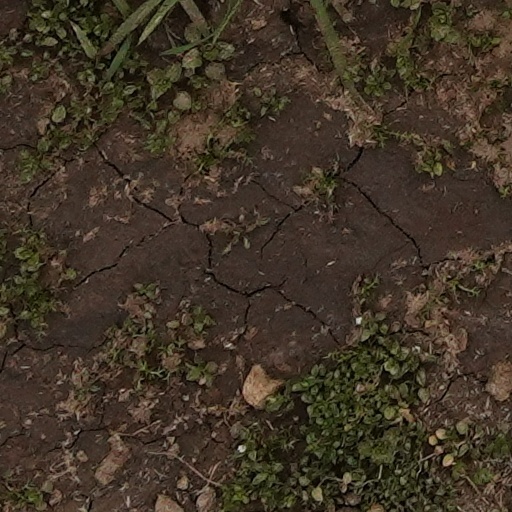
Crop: wheat